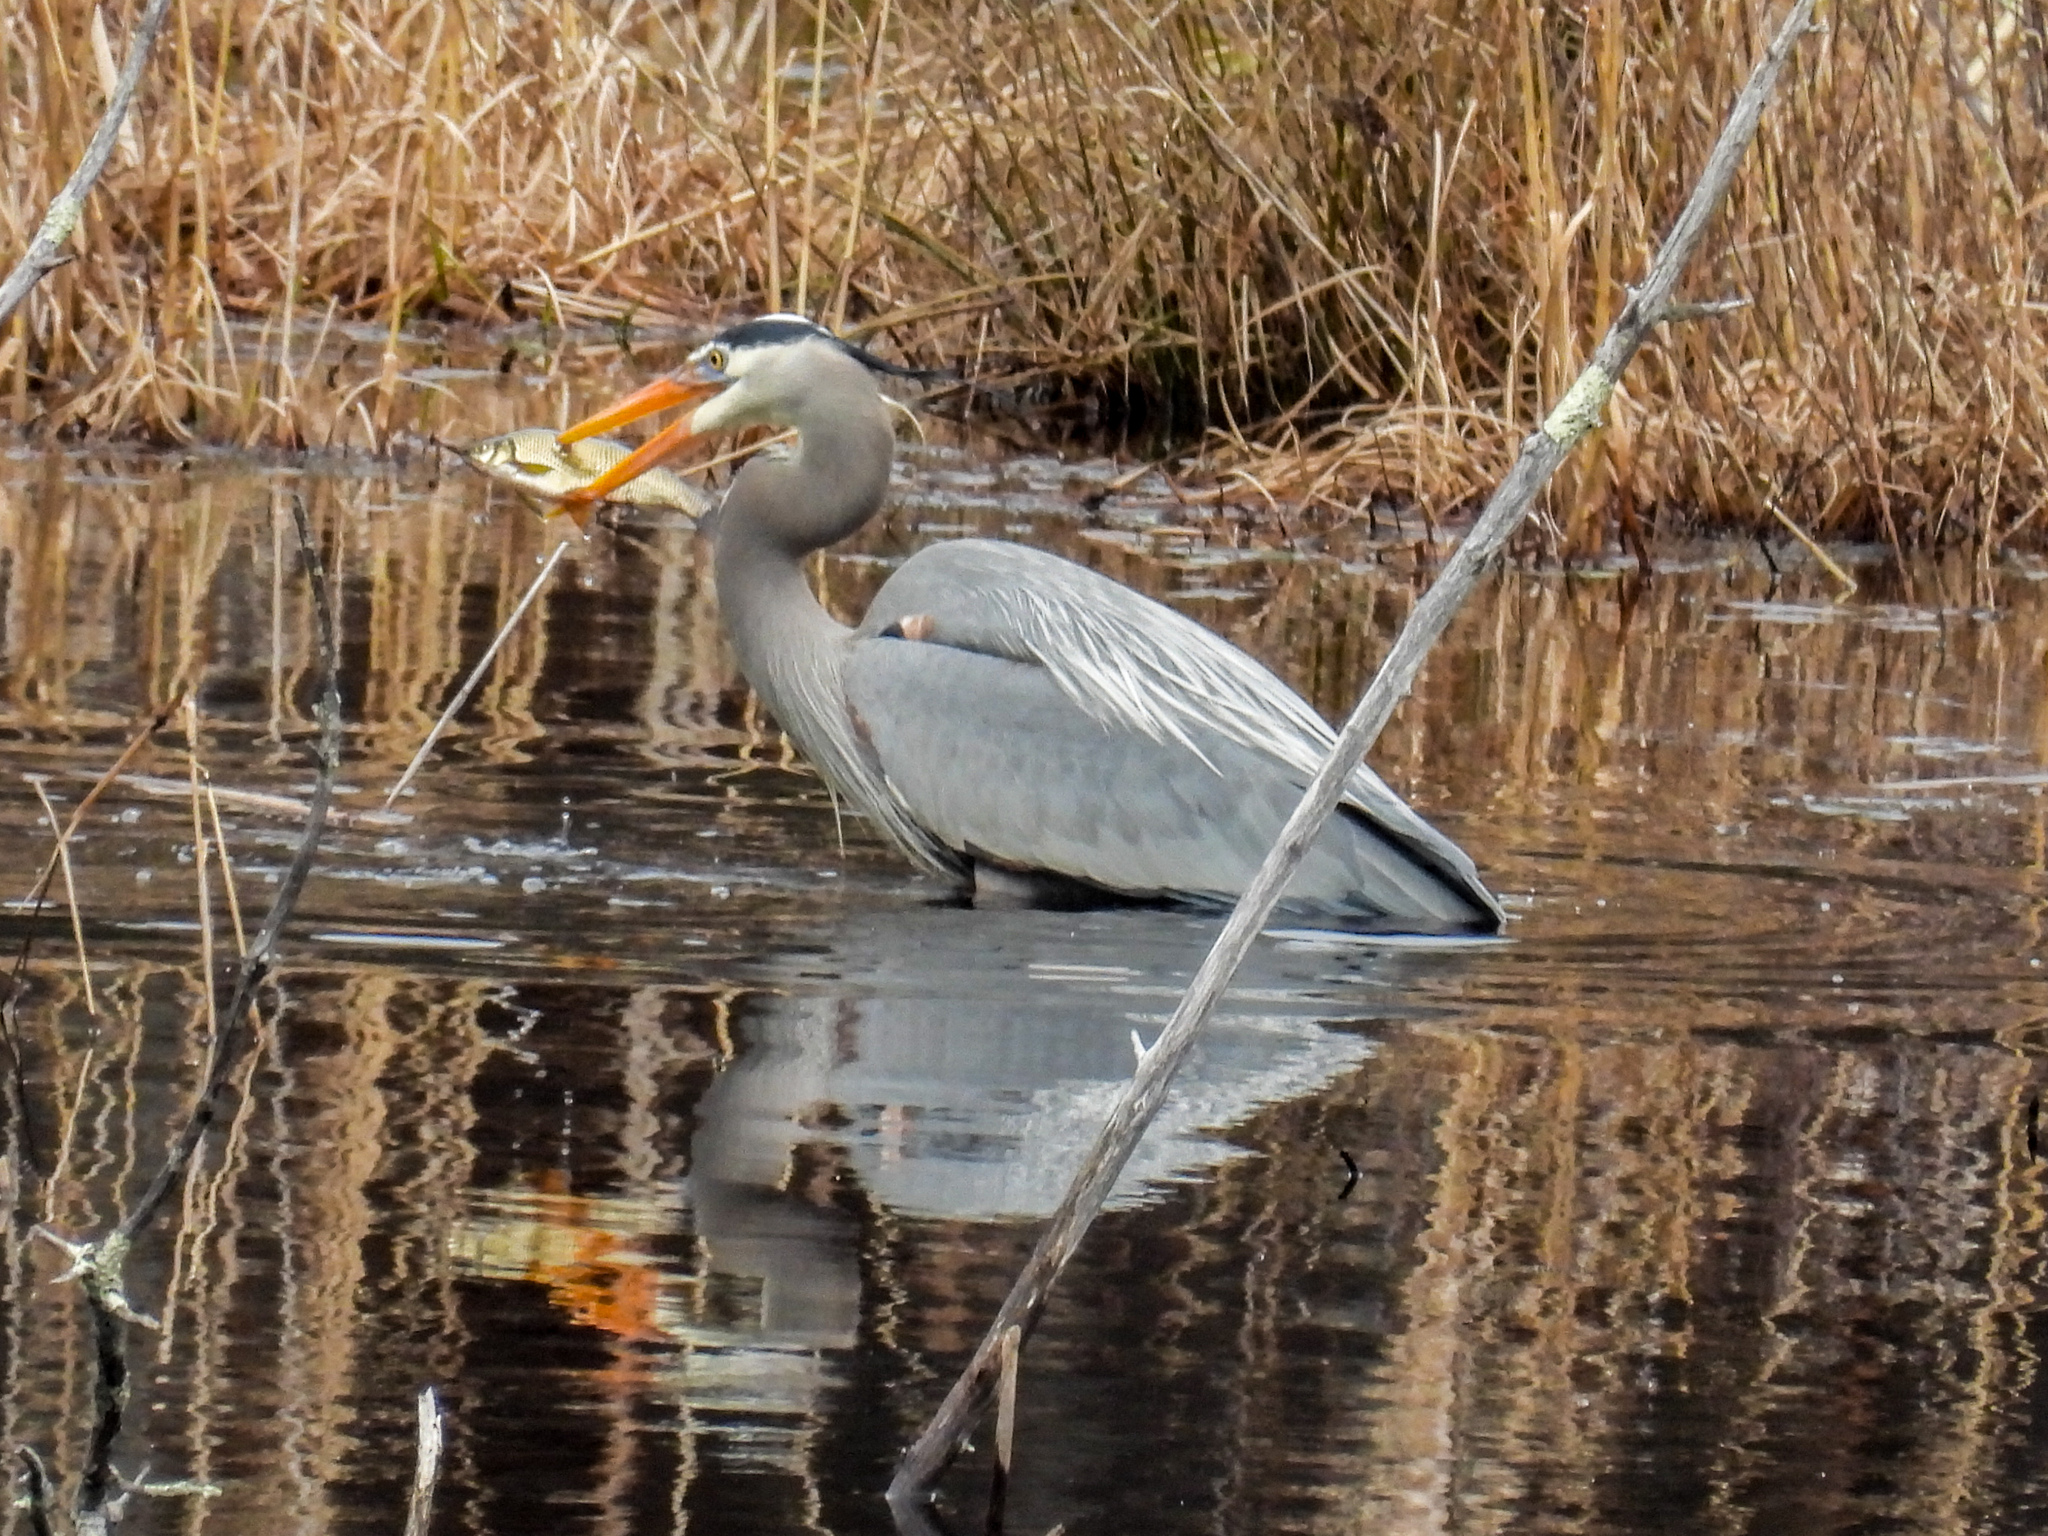
fish (species not among the labelled classes)